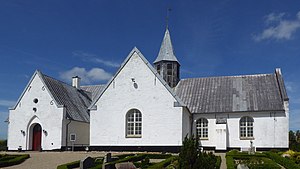
Hoptrup Sogn
Hoptrup Kirke - Bygning fra det 13. til det 15. århundrede. Dyrkning fra 1766. (Foto 2018)
Hoptrup Kirke 13. - 15. Jh Sønderjylland Syddanmark Hoptrup Sogn Haderslev Domprovsti Danmark Foto 2018 Wolfgang Pehlemann P1210676
Hoptrup Sogn er et sogn i Haderslev Domprovsti. Sognet ligger i Haderslev Kommune; indtil Kommunalreformen i 1970 lå det i Haderslev Herred. I Hoptrup Sogn ligger Hoptrup Kirke.